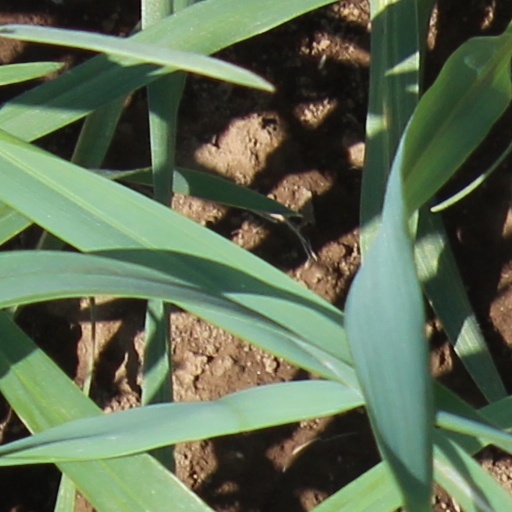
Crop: wheat